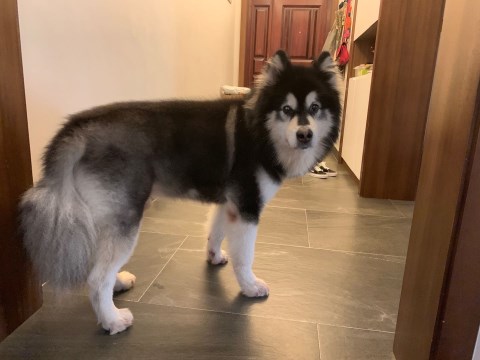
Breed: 1324-n000004-malamute